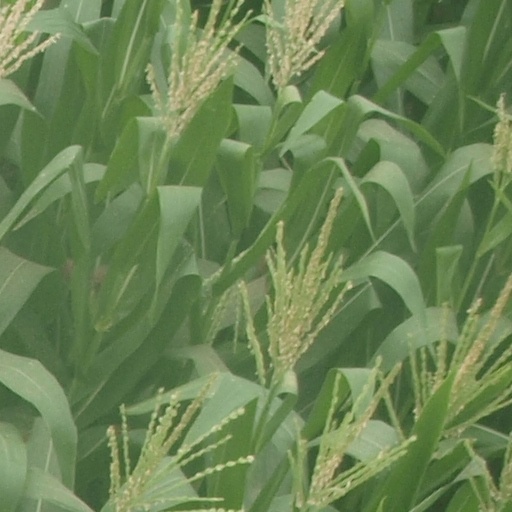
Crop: maize; corn